Larry Speakes

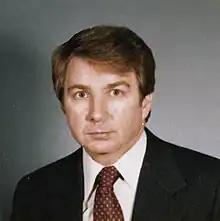
Official portrait, 1981

When James Brady was shot in the assassination attempt on President Reagan on March 30, 1981, he was unable to return to work, though he retained the title of "Press Secretary" for the duration of Reagan's presidency. In Brady's absence, Speakes took over the job of handling the daily press briefings.